History of Wrocław

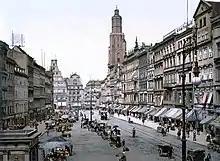
Town square and St. Elisabeth's Church

Breslau became part of the German Empire in 1871, which was established at Versailles in defeated France. The early years were characterized by rapid economic growth, the so-called Gründerzeit, although Breslau was hampered by protectionist policies of its natural markets in Austria-Hungary and Russia and had to turn to the German domestic market. Breslau's population grew from 208,000 in 1871 to 512,000 in 1910, yet the city was pushed down from being the third- to the seventh-biggest city in Germany. Among the population were the Polish and Jewish minorities.